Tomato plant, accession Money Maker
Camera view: horizontal (90 deg, fisheye); turntable rotation: 240 degrees
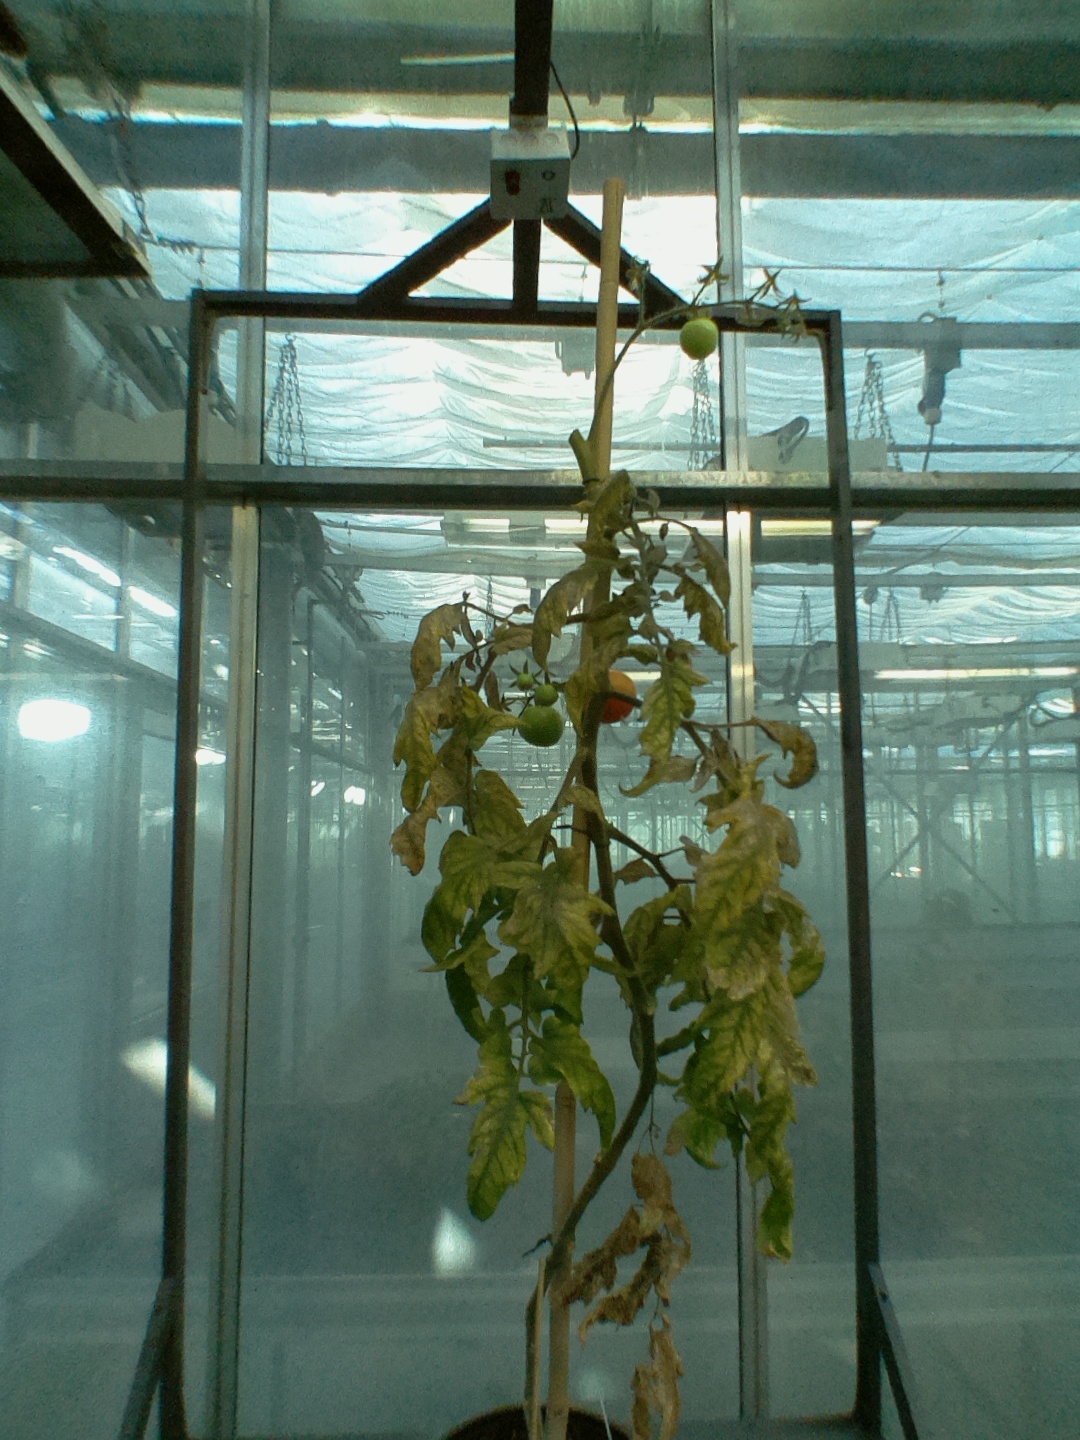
BBCH growth stage 84: 40%-50% of fruits show typical fully ripe color